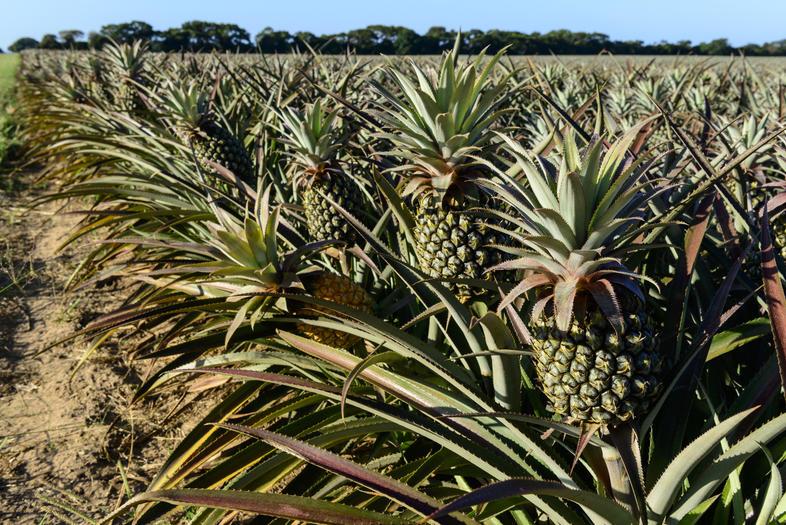
Shamba kubwa lilio na mazao ya biashara aina ya mananasi yakiwa yamepandwa na huku mimea hiyo, ikiwa tayari imetoa mananasi yaliyo makubwa yenye rangi ya kijani na kando ya shamba hilo kukiwa na miti mikubwa ya kijani.